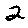
Label: 2